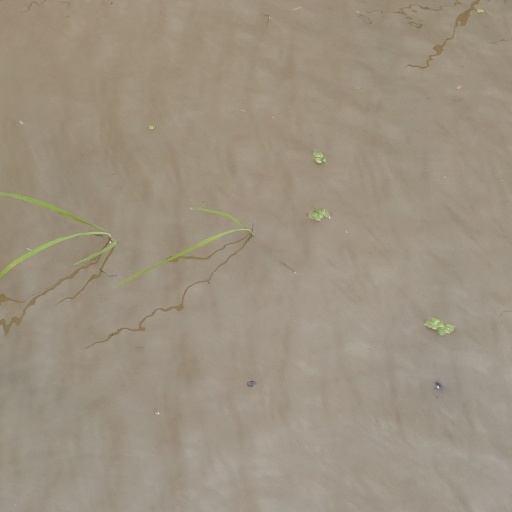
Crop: rice